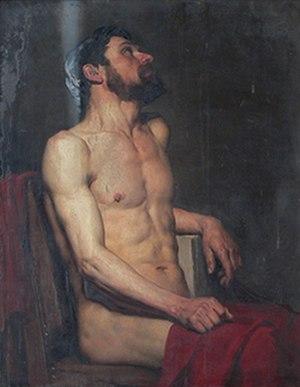
Pierre De Coninck, Académie d'homme demi-nu, 1854.
Pierre Louis Joseph De Coninck, né à Méteren le 22 novembre 1828 et décédé le 5 juillet 1910 dans la même ville, est un peintre français.